British Rail Class 150

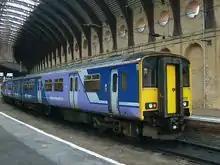
Northern Rail refurbished Class 150/2 Sprinter at in 2007

After privatisation, North Western Trains (which was later taken over by First Group and re-branded First North Western shortly afterwards) and Arriva Trains Northern operated Class 150/1 and 150/2s on their routes. The North Western Trains units underwent refurbishment by Hunslet-Barclay in Kilmarnock. The Arriva Trains Northern trains did not. When Northern Rail took over, both the former FNW and ATN Class 150s were transferred to Newton Heath depot, Manchester, with the former North Western Trains Class 158s taking the 150s' places at Northern's Neville Hill depot (Leeds). All Northern 150s contain high-density 2+3 seating. During late 2011, Northern Rail received various ex London Midland 150/1s and 150/2s when the brand-new units entered service in the Midlands. This enabled Northern Rail to increase capacity on its most overcrowded services.